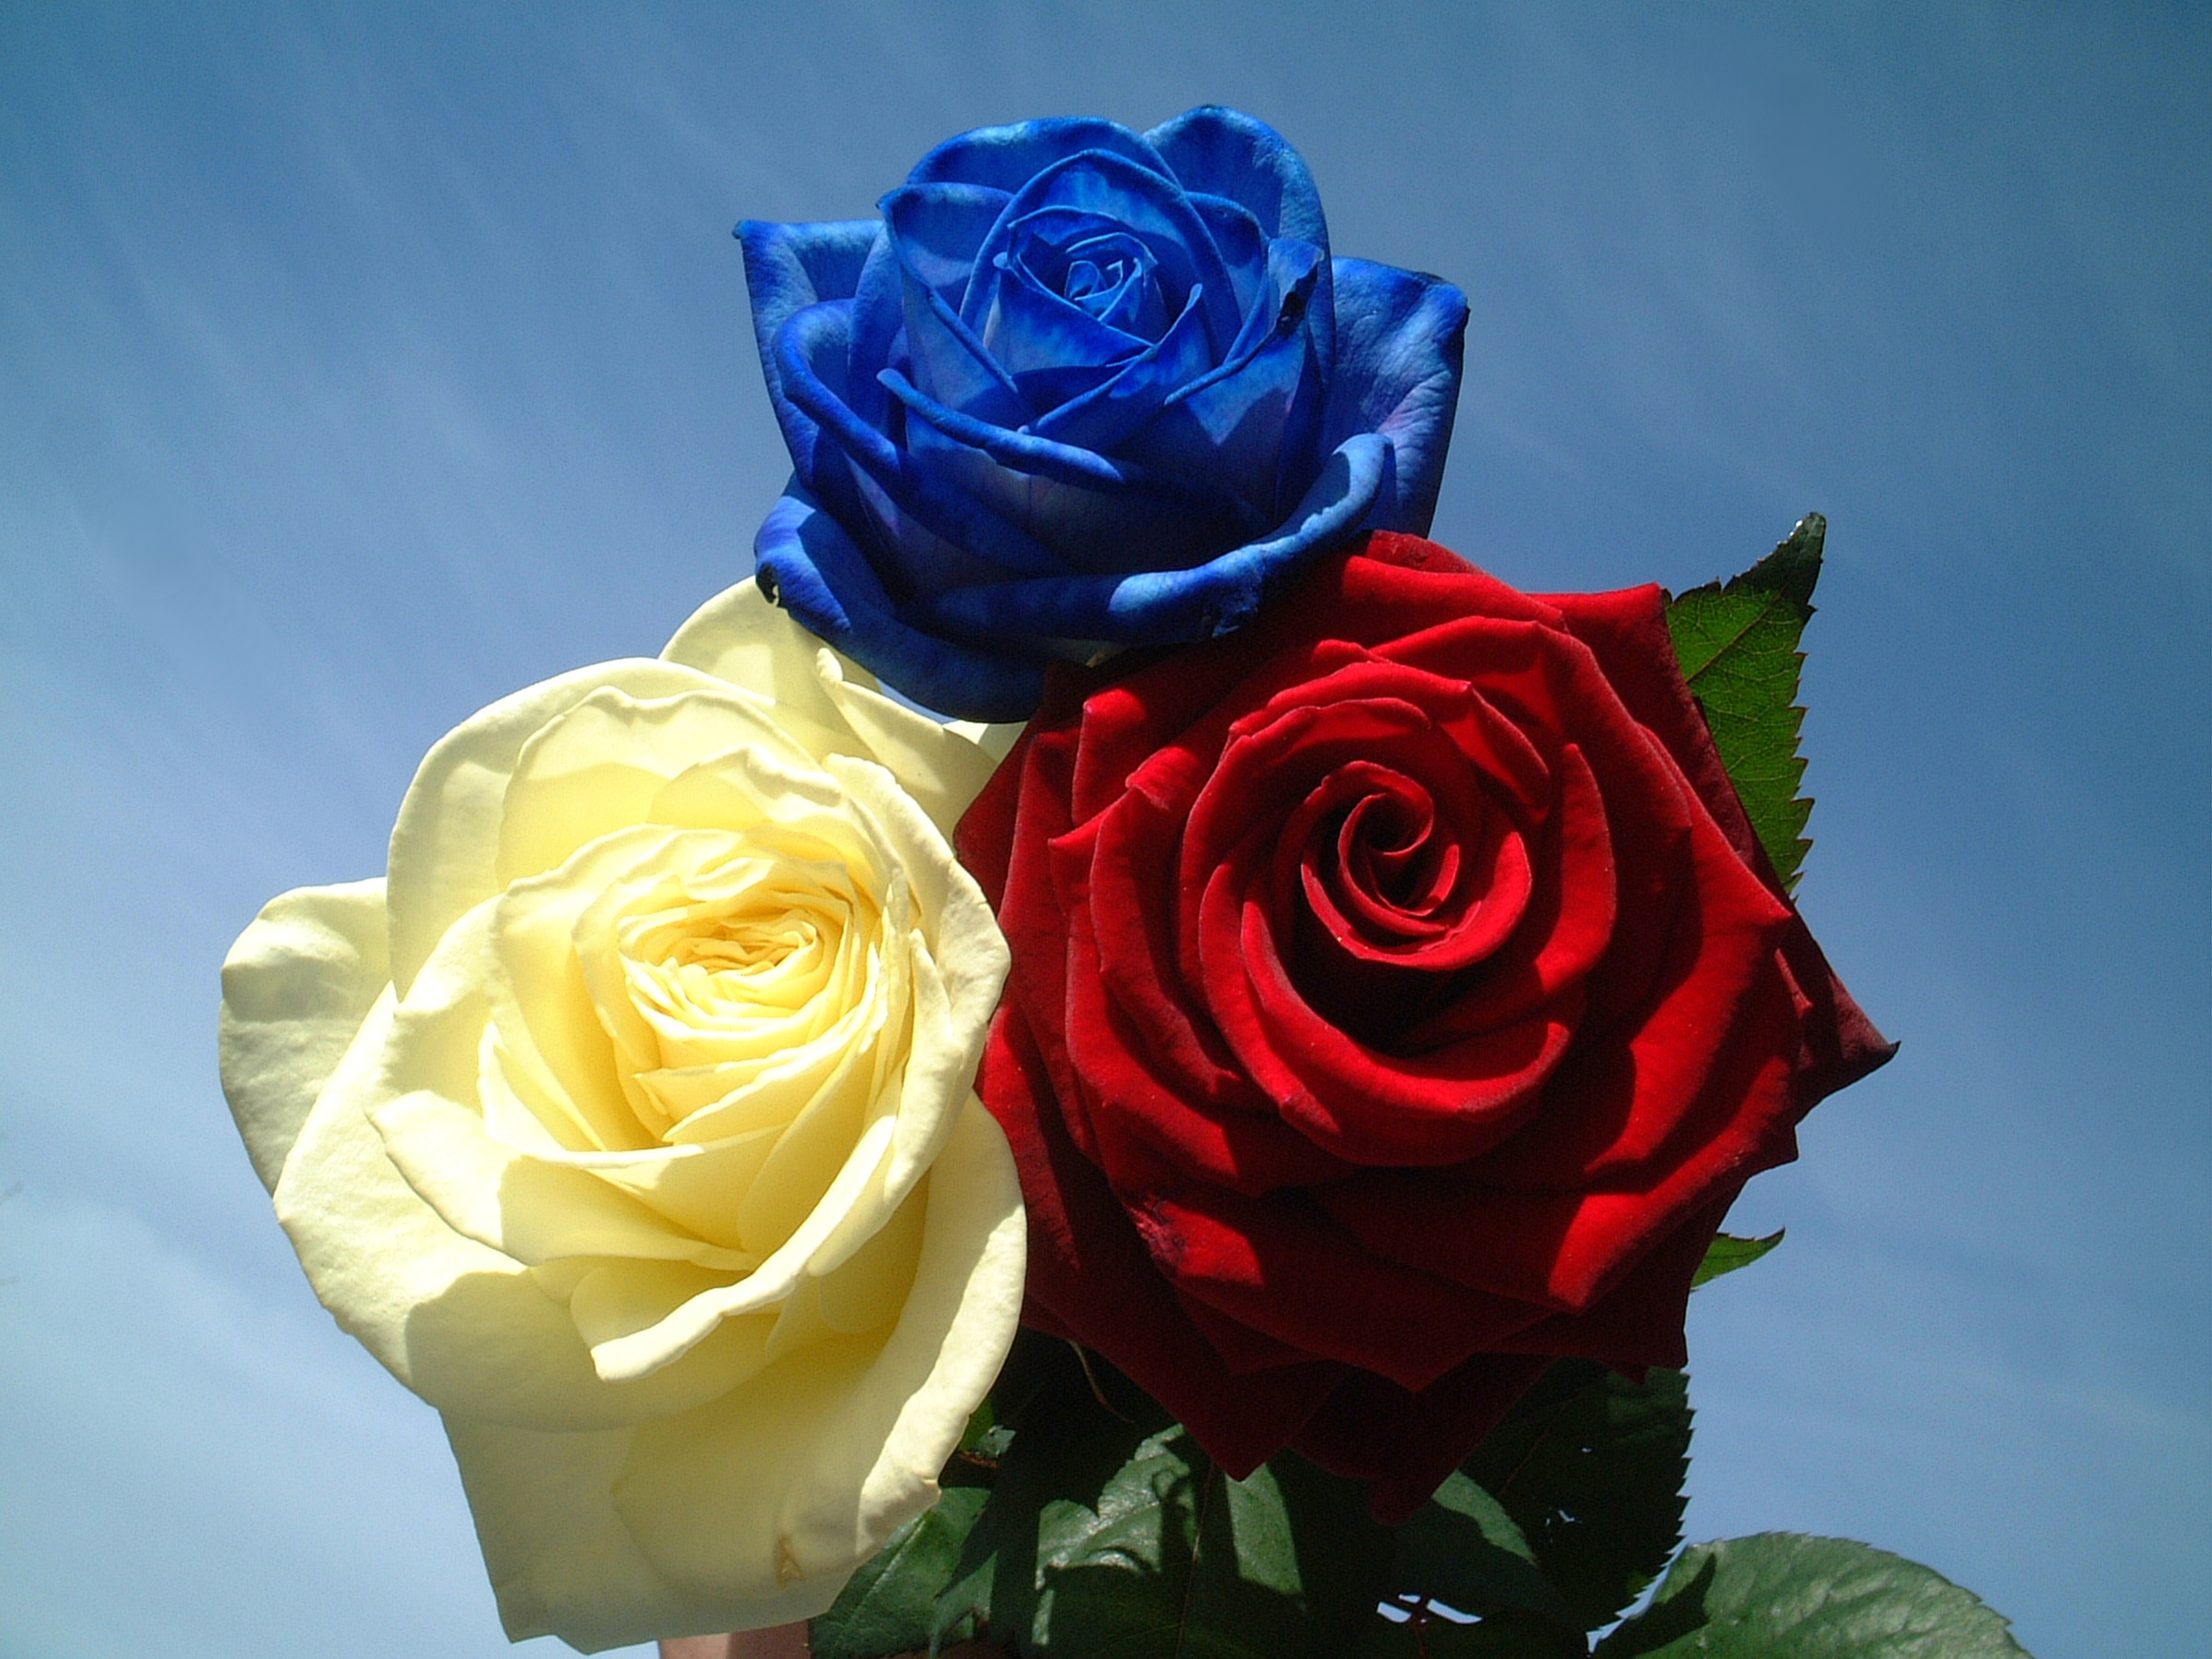
plant, flower, petal, rose, red, garden, flowers, roses, colors, ros, floribunda, macro photography, flowering plant, garden roses, rose family, flower bouquet, plant stem, land plant, rosa centifolia, rose order